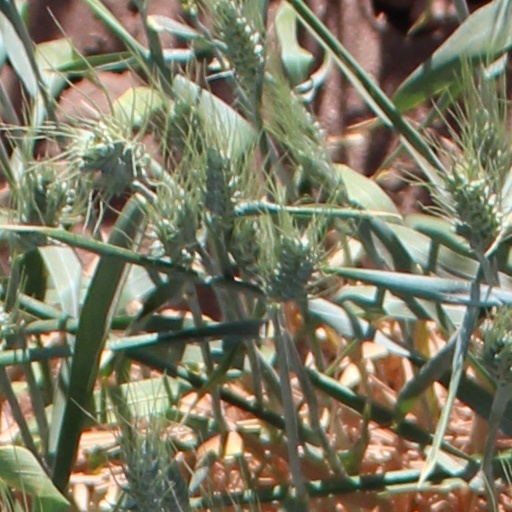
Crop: wheat